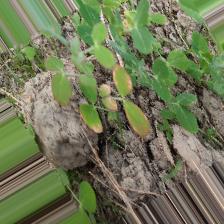
Label: Ascochyta blight